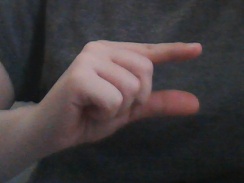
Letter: dal